The Odyssey (1968 miniseries)

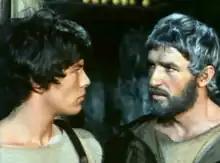
The meeting between Ulysses and Telemachus

Meanwhile, Telemachus returns to the island of Pylos from Sparta, more disheartened than ever, and lets the soothsayer Theoclimenus on board, convinced that he can tell him something about his father; by now Telemachus is willing to do anything and is ready to believe anyone's testimony. Getting that man on board proves to be an excellent action for Telemachus because Theoclimenus advises him to reverse the route to Ithaca, not passing through the Strait of Samos, since a snare of suitors was waiting there. Telemachus arrives safely in Ithaca and goes at night to the house of Eumaeus where Ulysses is also waiting for him. Then the goddess Athena appears to the hero and tells him that now he can finally reveal himself to his trusted family members and the night ends with a tender and moving embrace between Ulysses and his son weeping with joy. The following day the three plan the way to enter the court, relying on the help of Eumaeus and Penelope, while the ship returns to the port with the suitors, more angry than ever for the failed coup.